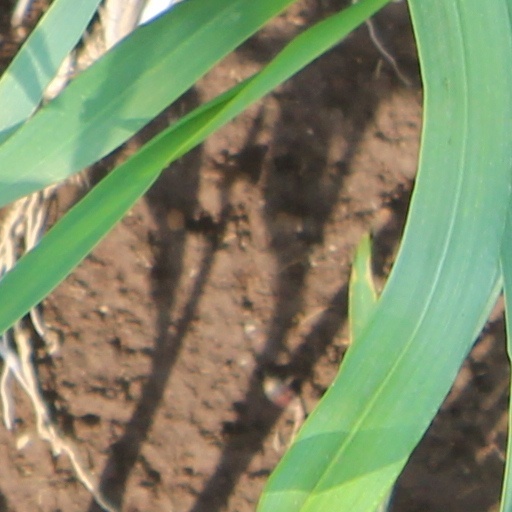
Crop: wheat